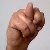
The image shows a hand gesture representing the letter 'N' in Indian Sign Language.